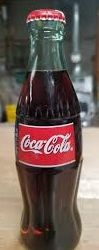
Label: glass